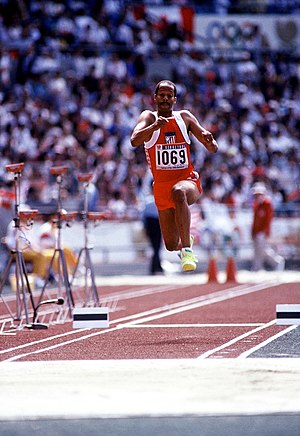
Trespring (atletik)
Willie Banks i trespring i Seoul 1988
"Trespring er en atletikdisciplin, der har en vis lighed med længdespring, blot har udøveren tre ""skridt"" til at nå længst muligt. Trespring er som længdespring en disciplin, hvor evnen til at sprinte er meget vigtig for at opnå så stor afsætningsfart som muligt.